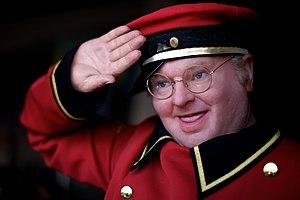
Alfred Hawthorn Hill dit Benny Hill est un acteur et chanteur comique britannique né le 21 janvier 1924 à Southampton et mort le 20 avril 1992 à Teddington. Il est essentiellement connu pour son émission The Benny Hill Show, diffusée en Grande-Bretagne de 1955 à 1989 et en France de 1980 à l'an 2000 sur FR3 puis France 3.